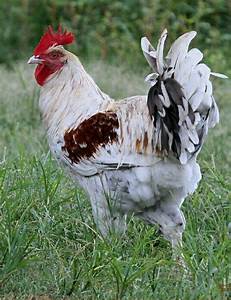
Label: gallina